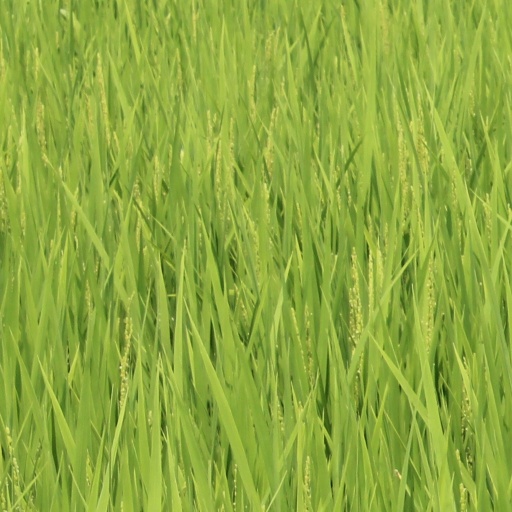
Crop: rice